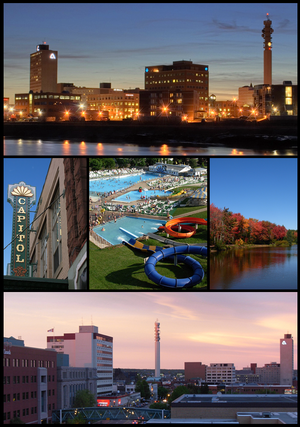
Moncton est une ville canadienne située dans le comté de Westmorland, dans le Sud-Est du Nouveau-Brunswick.